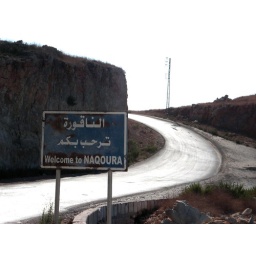
An empty road leads into Naquora, the site of the main UN peacekeeping base in southwestern Lebanon these days